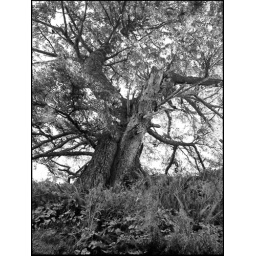
old growth tree in black and white